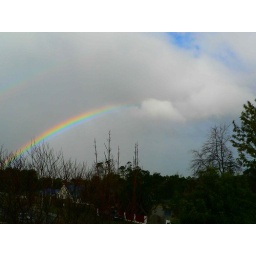
A rainbow seen from my window today, but it was soon swallowed by storm clouds